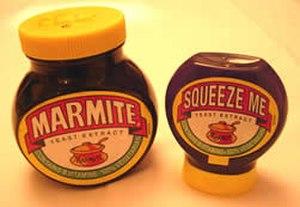
Cette page présente différents sandwichs et tartines existant à travers le monde.